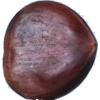
Label: chestnut